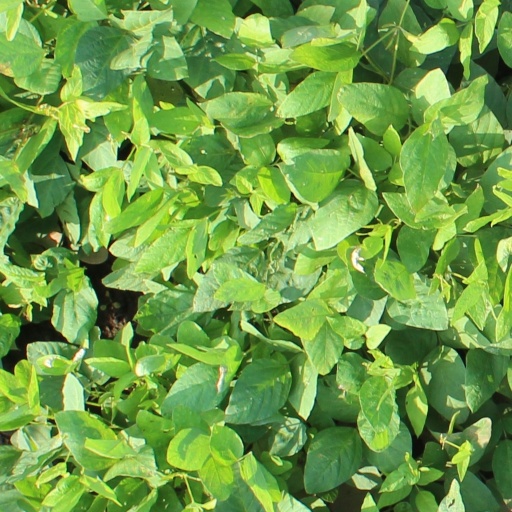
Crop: soybean